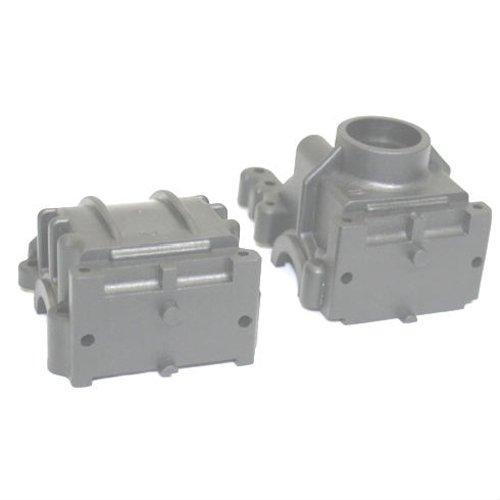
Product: Redcat Racing 50007N Front/Rear Differential Housing
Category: Remote & App Controlled Vehicle Parts | Power Plant & Driveline Systems | Transmissions & Differentials | Gear Boxes
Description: Genuine Redcat Racing Replacement part  50007N.
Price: $15.99
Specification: ProductDimensions:3.8x3.8x2.5inches|ItemWeight:4.8ounces|ShippingWeight:4.8ounces(Viewshippingratesandpolicies)|DomesticShipping:ItemcanbeshippedwithinU.S.|InternationalShipping:ThisitemcanbeshippedtoselectcountriesoutsideoftheU.S.LearnMore|ASIN:B00D25HW92|Itemmodelnumber:50007N|Manufacturerrecommendedage:15yearsandup